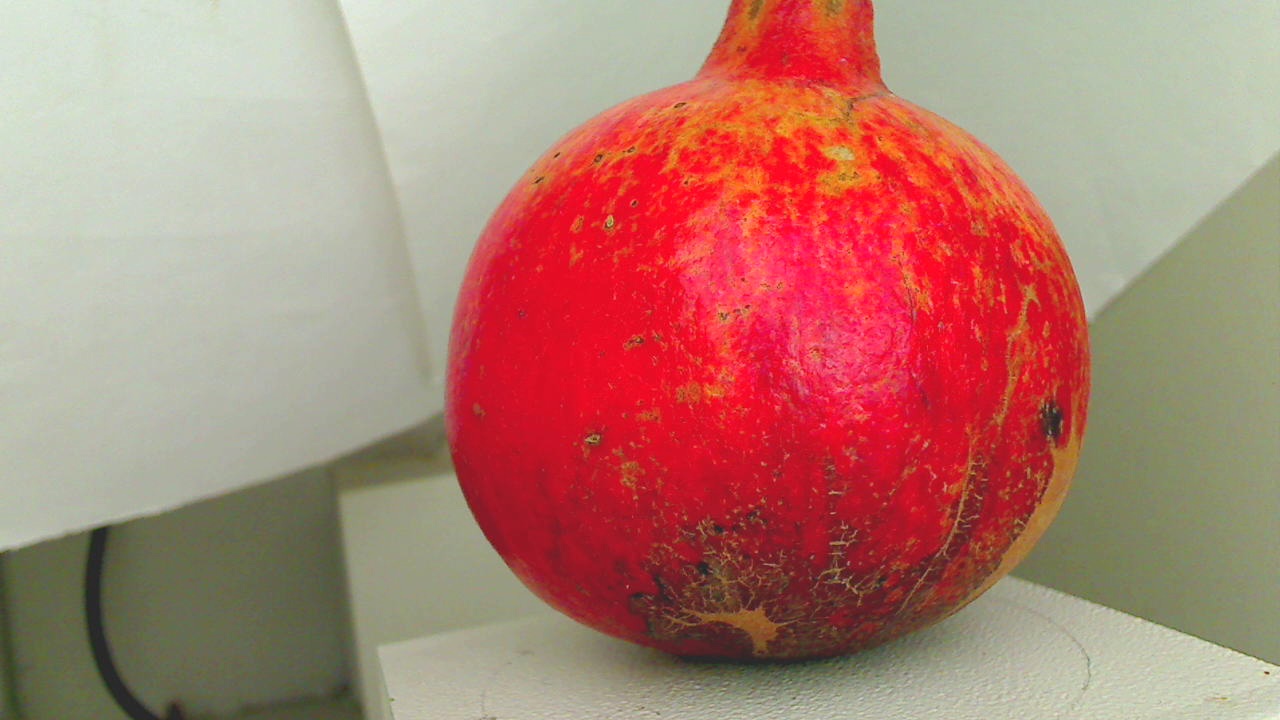
Grade: grade-1
Quality: quality-1